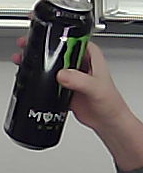
Product: monster_energydrink